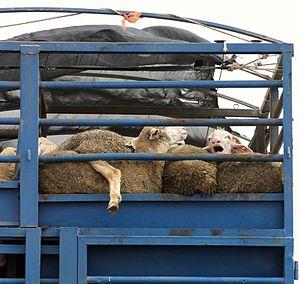
La cruauté envers un animal, ou maltraitance envers un animal, est le fait qu'un être humain fasse subir à un animal, qu'il soit sauvage, domestique, apprivoisé ou tenu en captivité, un acte visant à lui faire du mal, que ce soit sous forme active ou sous forme passive.
L'économie palestinienne est avant tout dépendante de l’évolution du processus de paix au Proche-Orient. 80 % des échanges extérieurs et du déficit sont réalisés avec Israël. Le déficit commercial palestinien est passé de 800 millions de dollars en 1990 à 1,4 milliard de dollars en 1996 et à 1,7 milliard en 1998. Autre dépendance: celle à l’égard du secteur agricole. Il a représenté jusqu’aux années 1990, un quart du produit national brut et employait 40 % de la population active palestinienne. Si sa part s’est réduite en 1993 à 15 % du PNB et 22 % de la population active, c’est toujours plus que l’industrie qui souffre d’infrastructures et d’investissements publics et privés insuffisants. L’économie palestinienne dépend également fortement de l’aide internationale.